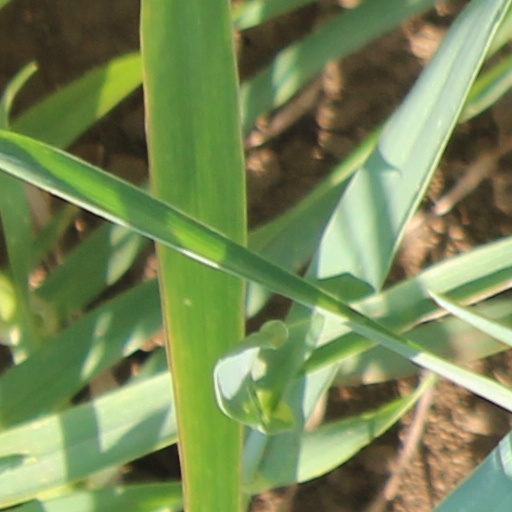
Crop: wheat